Ford Torino

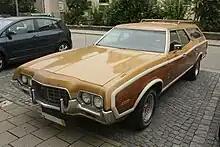
1972 Ford Gran Torino Squire Station wagon, with aftermarket wheels

Interiors were all new and featured an improved instrument panel, that used ABS plastic for much of its construction. The standard instrument cluster featured five equally sized round pods which contained a speedometer, fuel gauge, and temperature gauge, along with various warning lights. The leftmost pod was a vent for the "DirectAire" ventilation system. A clock was optional with the standard instrument package. The "Instrumentation Group", available on all V8 models, featured two large round pods centered on the steering wheel, containing the speedometer (with trip odometer) and a tachometer. A third equal sized pod on the left contained the DirectAire vent. The instrument cluster included an ammeter, fuel gauge, temperature gauge, oil pressure gauge and clock set in a smaller stacked of pods near the centre of the instrument panel. The seats were also new for 1972, the standard front bench seat changed to a high back integrated headrest for the outboard seating positions, but high back bucket seats remained an option on 2-door models. Ford offered "comfort weave" vinyl inserts on the bucket seats for the last time in 1972. An optional 6-way power bench seat, replaced the 4-way seat offered in 1971.